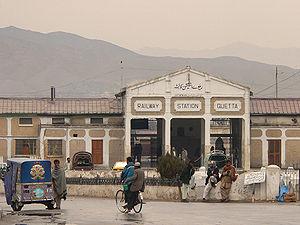
Quetta est la capitale de la province du Balouchistan au Pakistan.